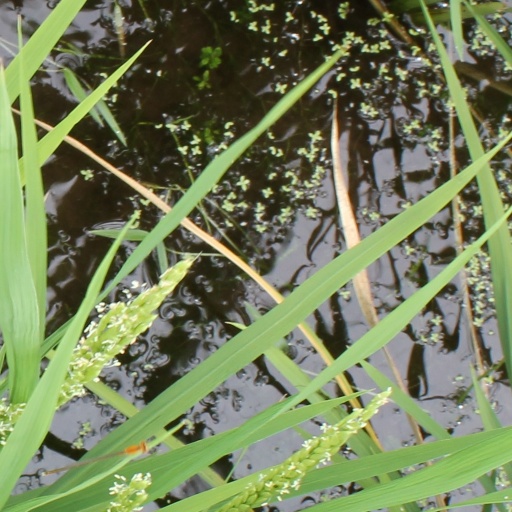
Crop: rice